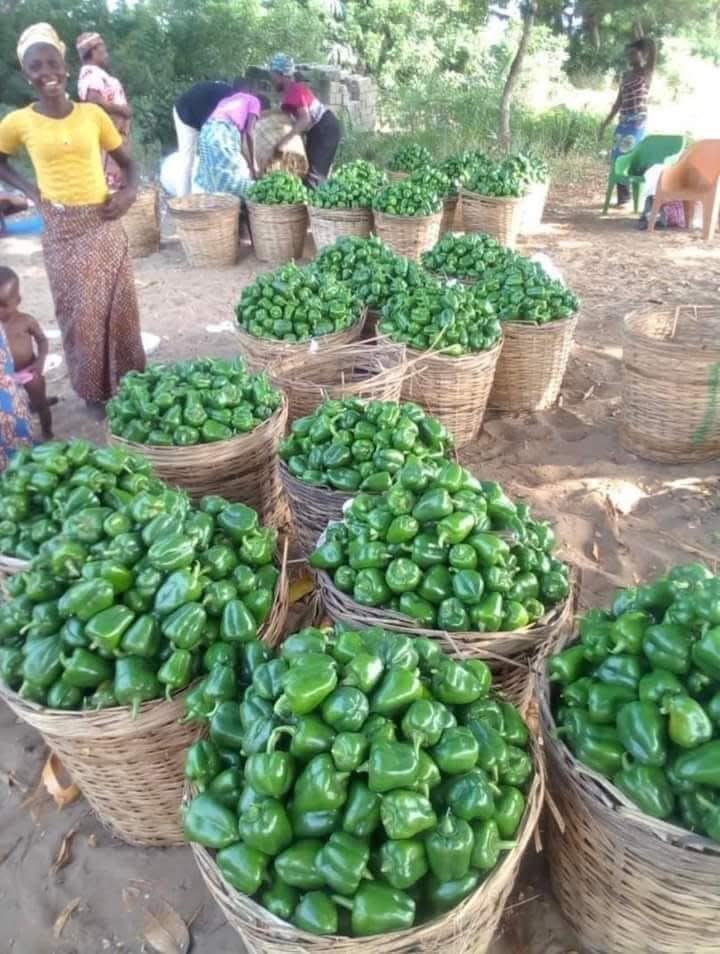
Kilimo cha pilipili hoho, wanawake wamekwisha kuvuna na kuweka kwenye matenga, tayari kwa kupeleka sehemu nyingine. Wengine wanaendelea kupakia na wengine wanajitwika wakiwa na watoto wao, tayari kwa kupeleka sokoni. Kwa mbali vinaonekana viti wanavyovitumia kukaa wakati wa mapumziko.